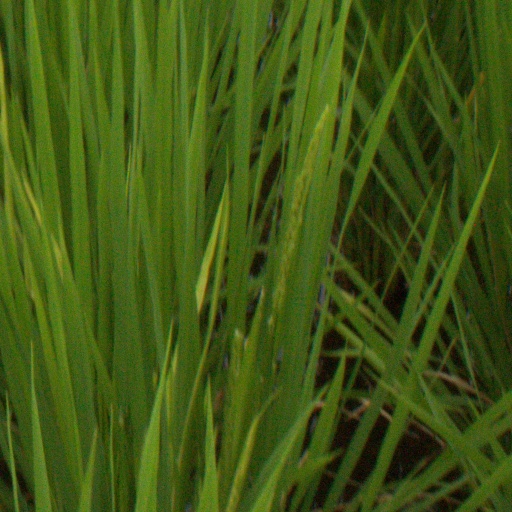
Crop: rice